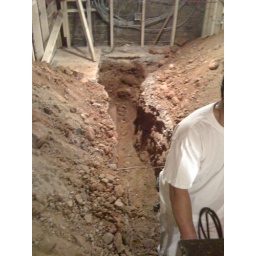
MosMost recent reconstruction photos -- the basement trench and the new door in the kitchen